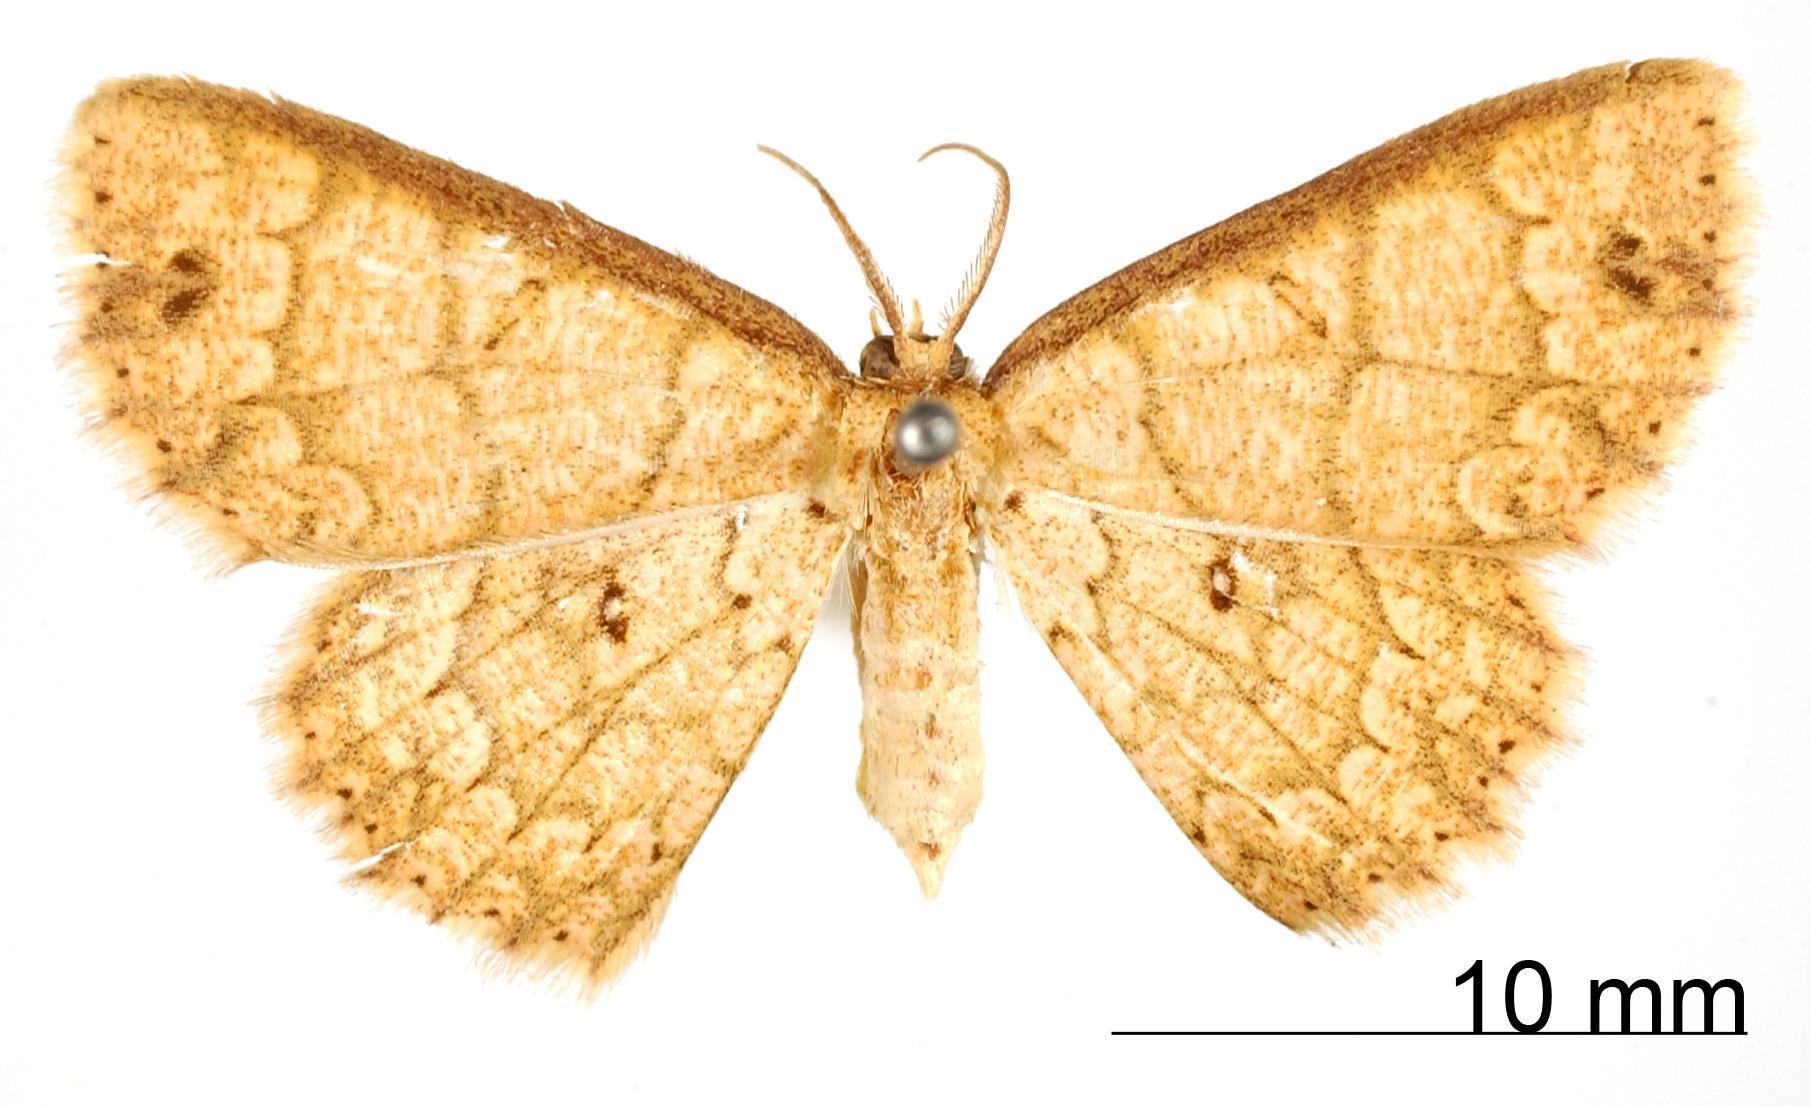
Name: Anisodes timotheus
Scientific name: Anisodes timotheus Schaus, 1912
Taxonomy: Animalia, Arthropoda, Insecta, Lepidoptera, Geometridae, Sterrhinae
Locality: Juan Vinas, Unknown, Costa Rica